USS Aldebaran

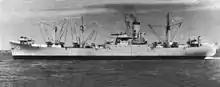
USS "Aldebaran" (AF-10) in 1960.

For the next two decades, "Aldebaran" alternated between assignments to the Mediterranean Sea and operations in the western Atlantic. Unlike most other ships attached to the 6th Fleet, she did not normally serve extended periods of time in the Mediterranean. Instead, her cruises tended to be about six to ten weeks in duration, and she generally made two or three of them a year. She would remain in the Mediterranean as long as she retained a sufficient stock of provisions for issue. When those stocks began to run low, "Aldebaran". returned to the United States. Turnaround time at home varied. Scheduled overhauls meant extended periods in the United States. In addition, other resupply missions, such as to forces operating in the West Indies, replaced voyages to the Mediterranean on her schedule. Occasional interludes in northern European waters also varied "Aldebaran"'s itinerary.